Maria Kirilenko

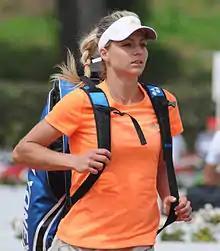
Kirilenko at the 2014 Italian Open

Maria Yuryevna Kirilenko (born 25 January 1987) is a Russian former professional tennis player. A junior Grand Slam champion at the 2002 US Open at the age of 15, she went on to become a top-ten player in both singles and doubles. Kirilenko won six WTA Tour singles titles and 12 doubles titles. She was a three-time major singles quarterfinalist (reaching that stage at the 2010 Australian Open, the 2012 Wimbledon Championships, and the 2013 French Open), a semifinalist at the 2012 London Olympics (where she lost to Victoria Azarenka in the bronze medal match), and reached a career-high ranking of world No. 10, on 10 June 2013. In women's doubles, she became ranked as high as No. 5 in the world on 24 October 2011, and reached two major finals, at the 2011 Australian Open with Azarenka and the 2012 French Open with compatriot Nadia Petrova. Along with Petrova, Kirilenko won the 2012 WTA Tour Championships in doubles and was a bronze medalist at the 2012 London Olympics.